Aalen

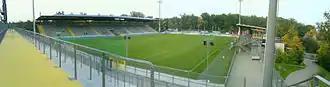
Scholz Arena

The tall "Aalbäumle" observation tower is built atop "Langert" mountain. This popular hiking destination was built in 1898 and was remodelled in 1992. It features a good view over Aalen and the Welland region, up to the Rosenstein mountain and Ellwangen. Beneath the tower, an adventure playground and a cabin is located. A flag on the tower signals whether the cabin's restaurant is open.